History of Formula One regulations

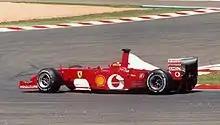
Seven-time World Champion Michael Schumacher on his way to victory at the 2002 French Grand Prix in that season's all-conquering Ferrari F2002.

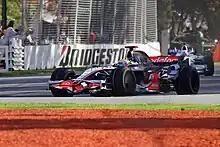
Lewis Hamilton won the 2008 title in only his second season. He is pictured here driving the McLaren MP4-23 at that year's season opener in Australia.

Despite several near misses (particularly during the turbo era) Formula One had managed to go almost 12 whole years without a single fatality at a race meeting. The strength of the carbon fibre chassis being used and the fortunate escapes of many drivers involved in high speed accidents during this period made many people inside the sport believe that death was a thing of the past in Formula One. This attitude was made to look foolish when the FIA hastily banned virtually all of the performance enhancing electronic technology that the teams had become dependent on for the start of the 1994 season. This made many of that year's cars nervy and edgy to drive. With more horsepower than 1993 but with less in car stability some observers at the time (most notably Ayrton Senna) stated that they believed 1994 would "be a season with lots of accidents".